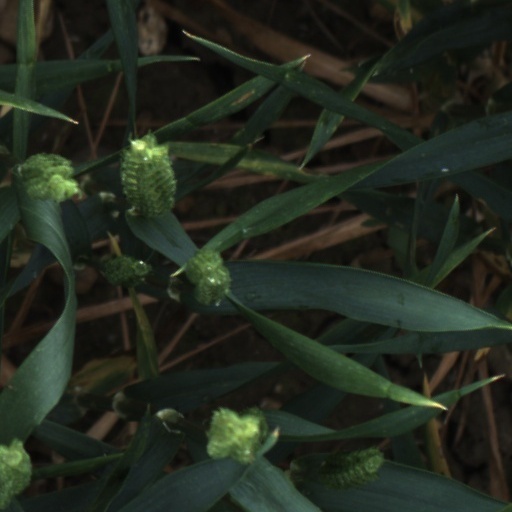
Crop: wheat